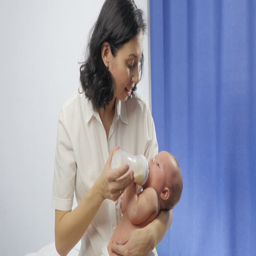
little baby is suckling milk from the baby bottle